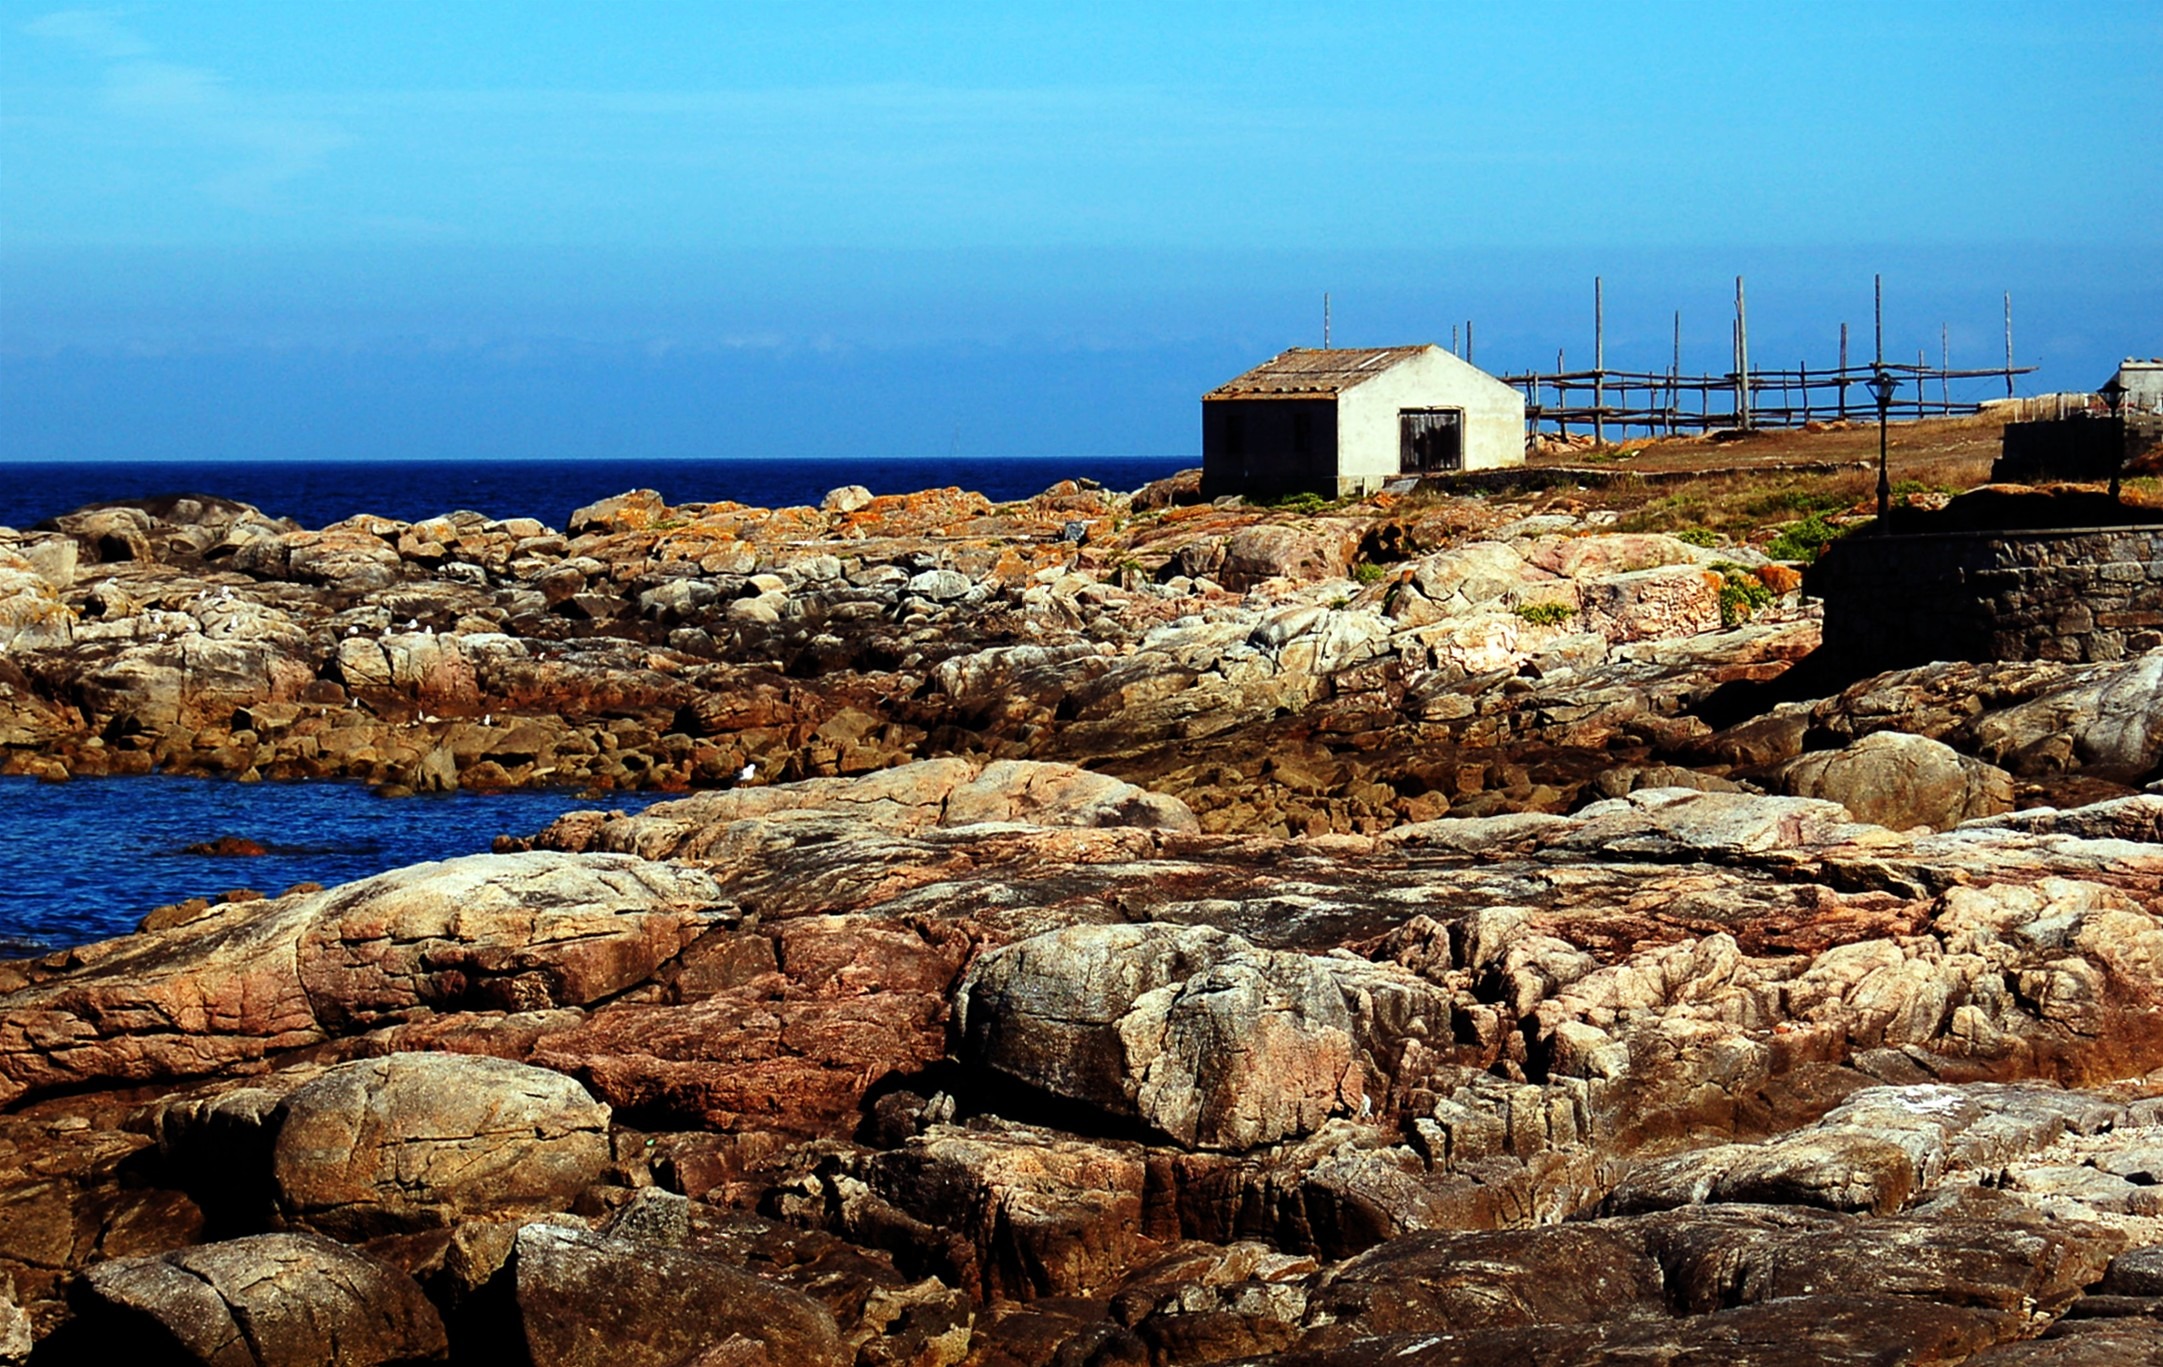
landscape, sea, coast, rock, ocean, shore, cliff, cove, tower, bay, terrain, rocks, geology, ruins, galicia, cape, ancient history, muxia